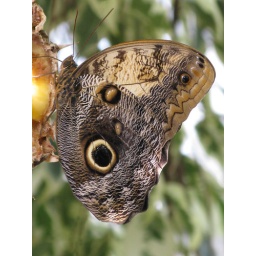
Caligo memnon. Butterflies in the glass house at Wisley RHS gardens